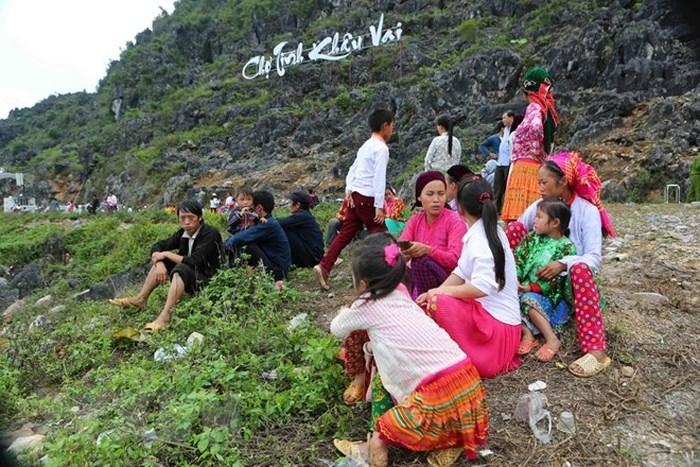
có nhiều người đang xuất hiện ở khu vực gần một con dốc